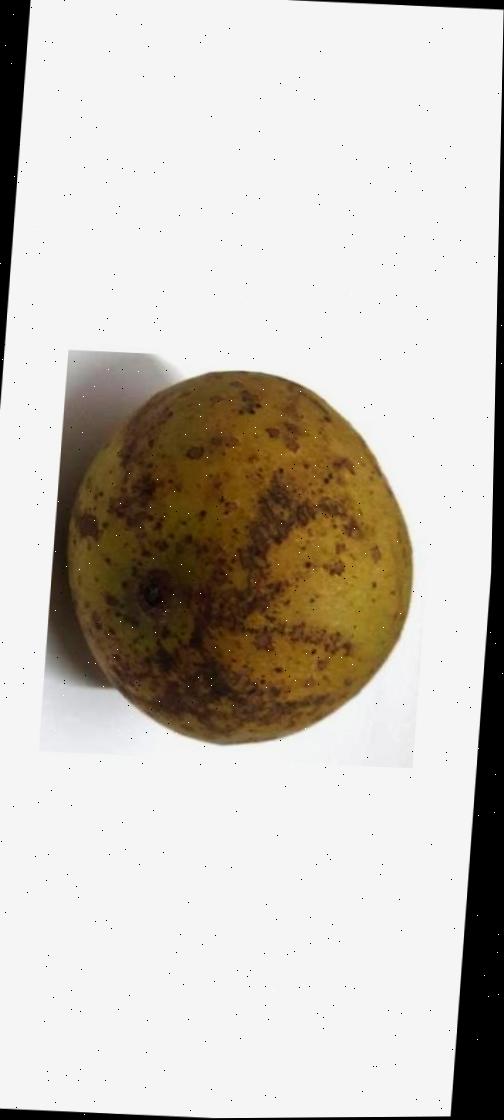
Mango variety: Gourmoti